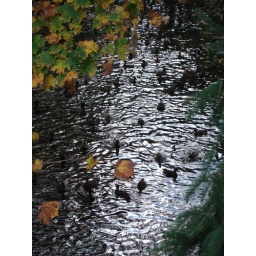
Ducks seen from a small road bridge over the stream